República Mista

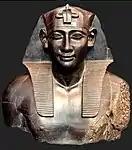
Ptolemy I as Pharaoh of Egypt

Tomás Fernández de Medrano's son presented a spirited defense of the system of the "valido" that emerged with the rise of Philip III. The "República Mista" is openly dedicated to Francisco de Sandoval y Rojas, 1st Duke of Lerma, the first great "valido," as its patron, dated 22 August 1601.